Biblia pauperum

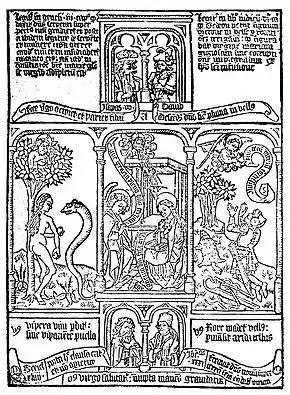
Three episodes from a block-book Biblia Pauperum illustrating typological correspondences between the Old and New Testaments: Eve and the serpent, the Annunciation, Gideon's miracle

The (Latin for "Paupers' Bible") was a tradition of picture Bibles beginning probably with Ansgar, and a common printed block-book in the later Middle Ages to visualize the typological correspondences between the Old and New Testaments. Unlike a simple "illustrated Bible", where the pictures are subordinated to the text, these Bibles placed the illustration in the centre, with only a brief text or sometimes no text at all. Words spoken by the figures in the miniatures could be written on scrolls coming out of their mouths. To this extent one might see parallels with modern comics.